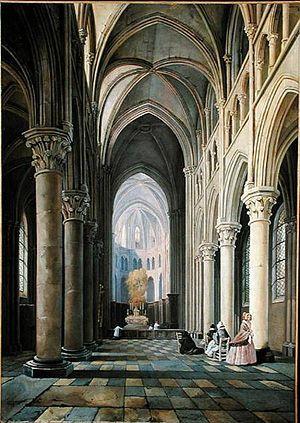
Hippolyte-Joseph Cuvelier, né le 9 mars 1803 à Saint-Omer et mort dans la même ville le 2 janvier 1876, est un peintre français.